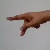
The image shows a hand gesture representing the letter 'P' in Indian Sign Language.